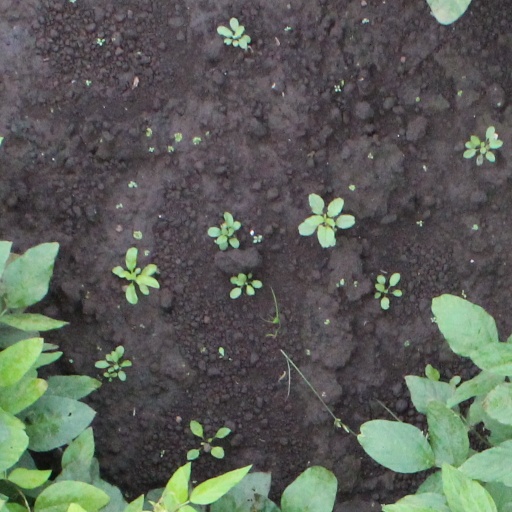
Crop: soybean